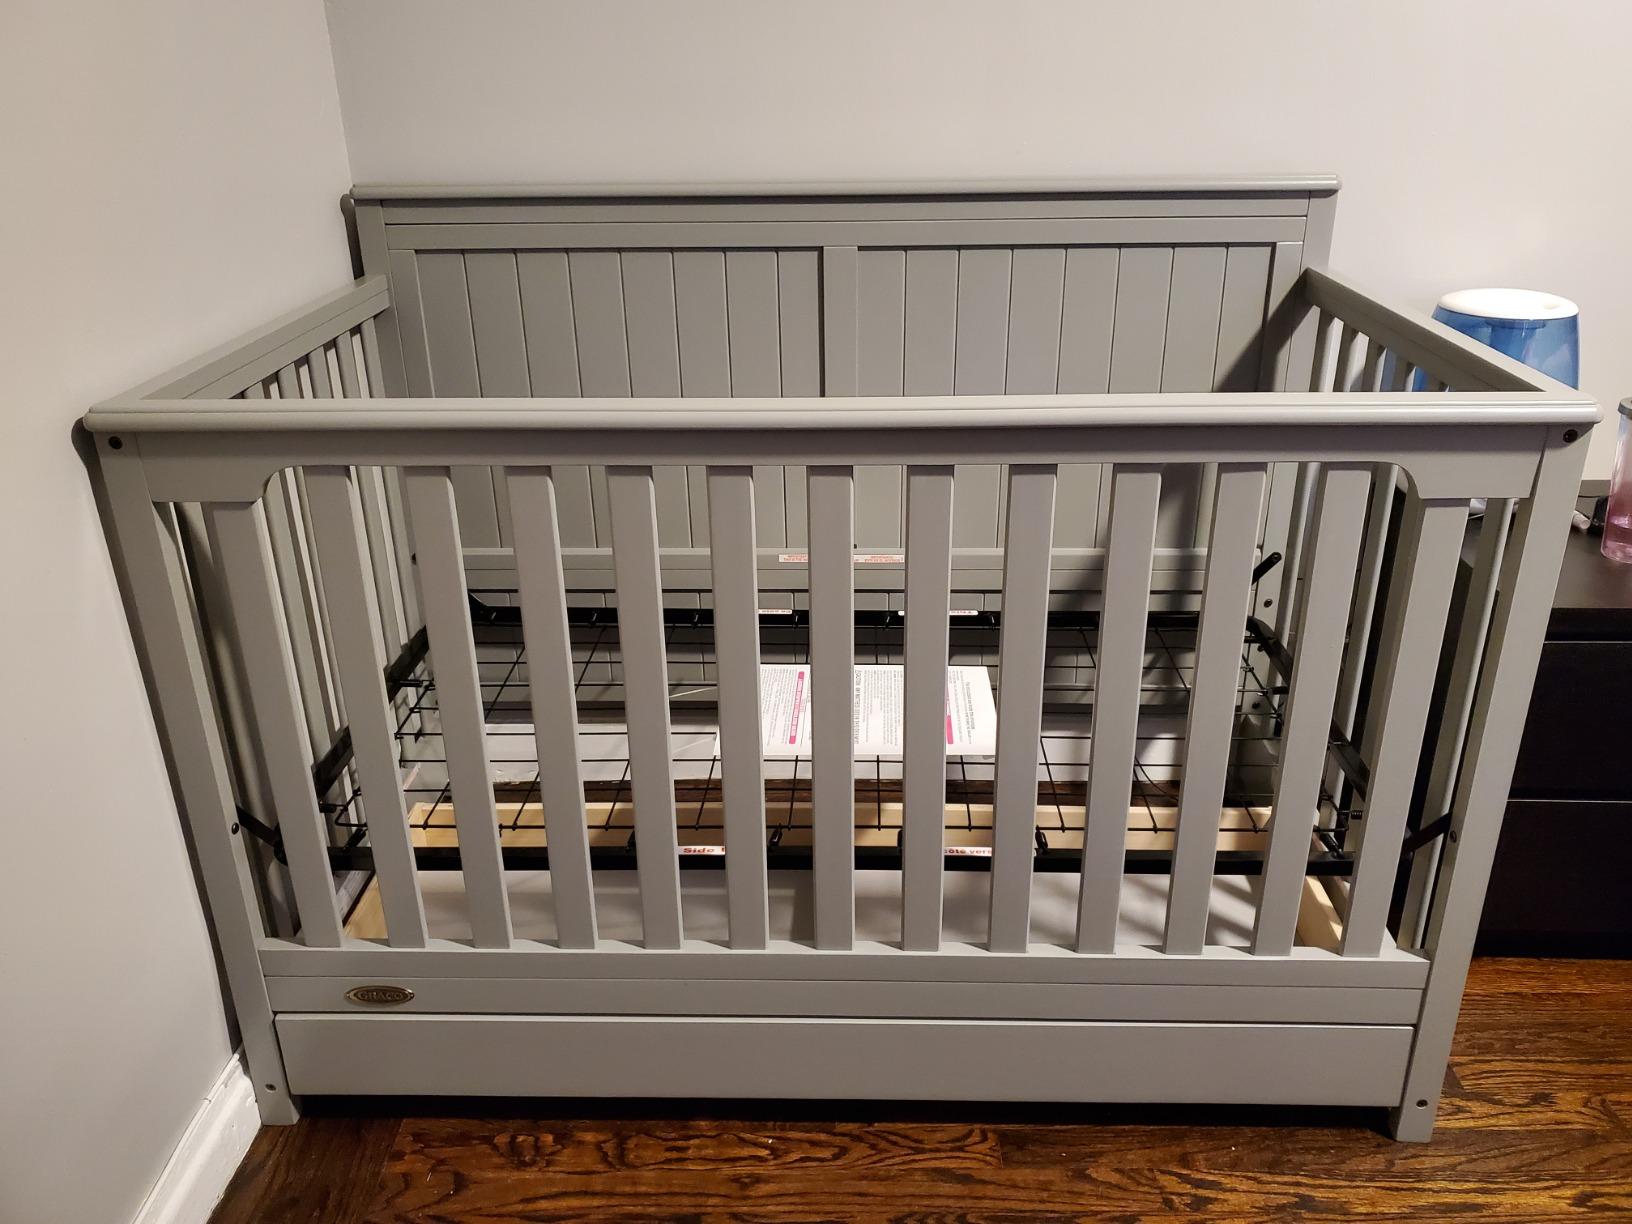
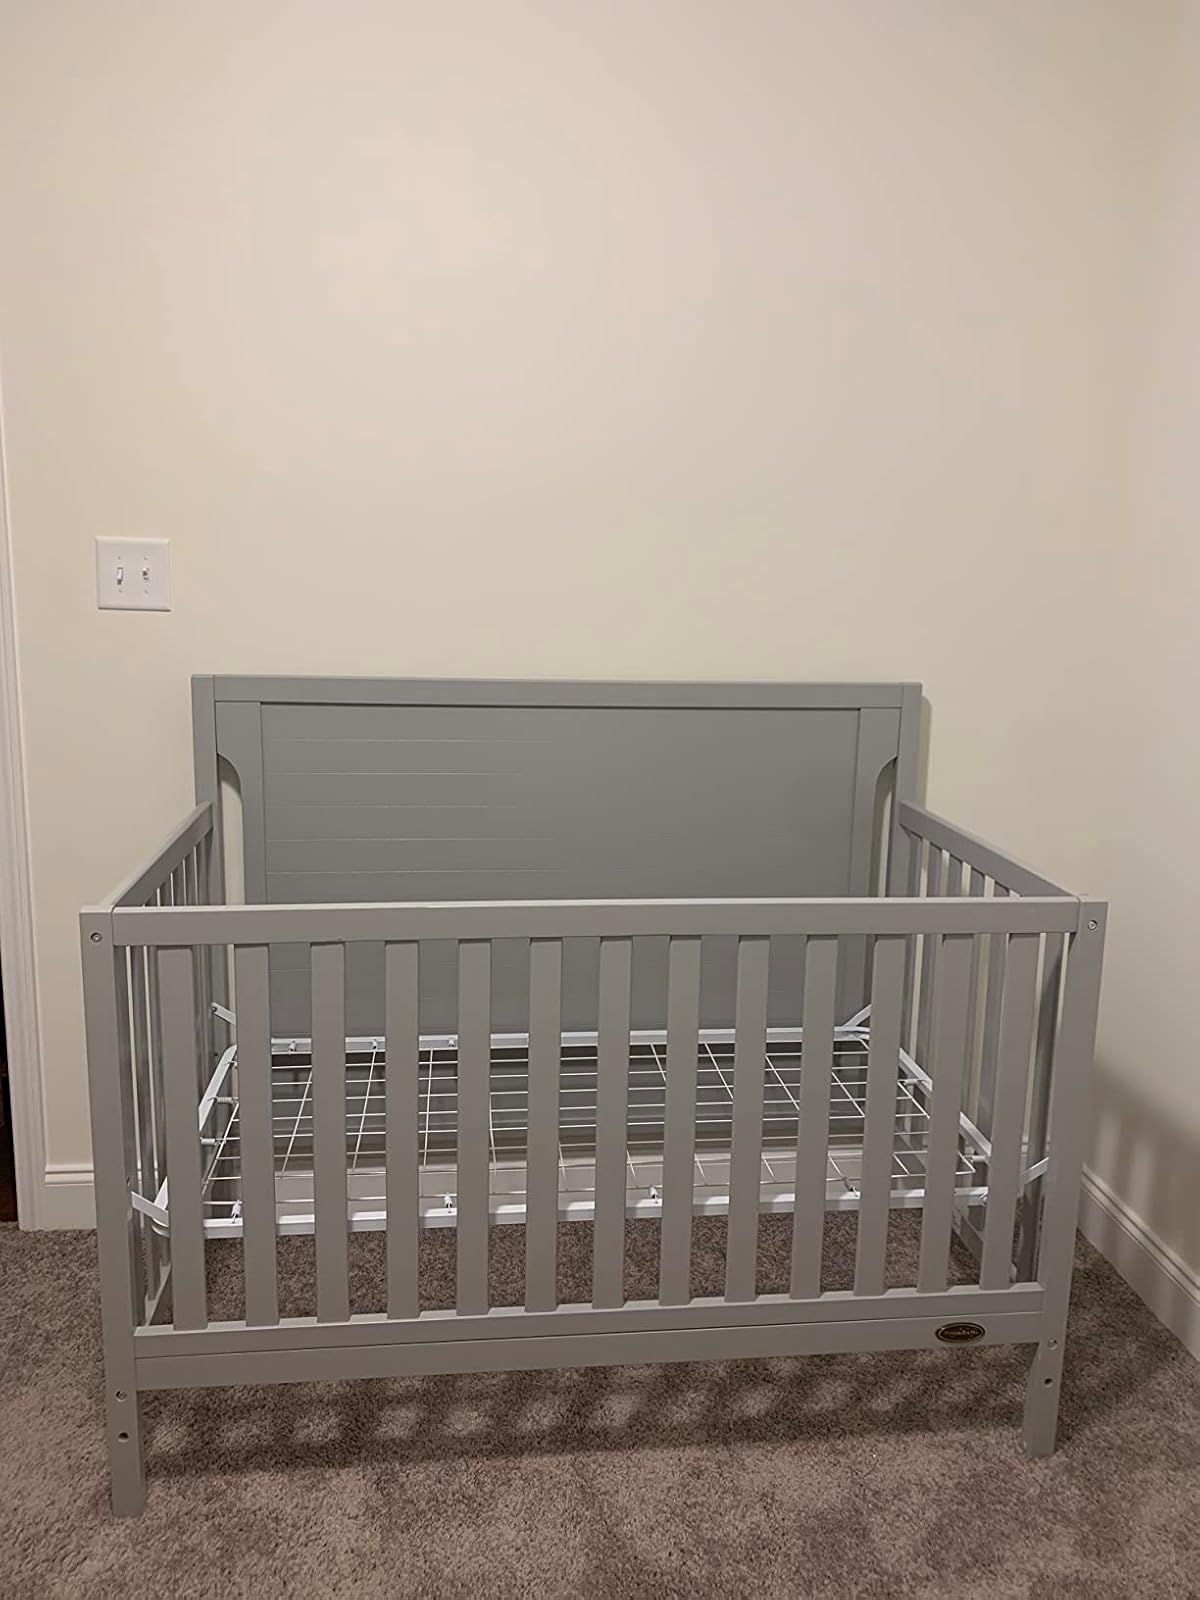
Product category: products_crib
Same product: no